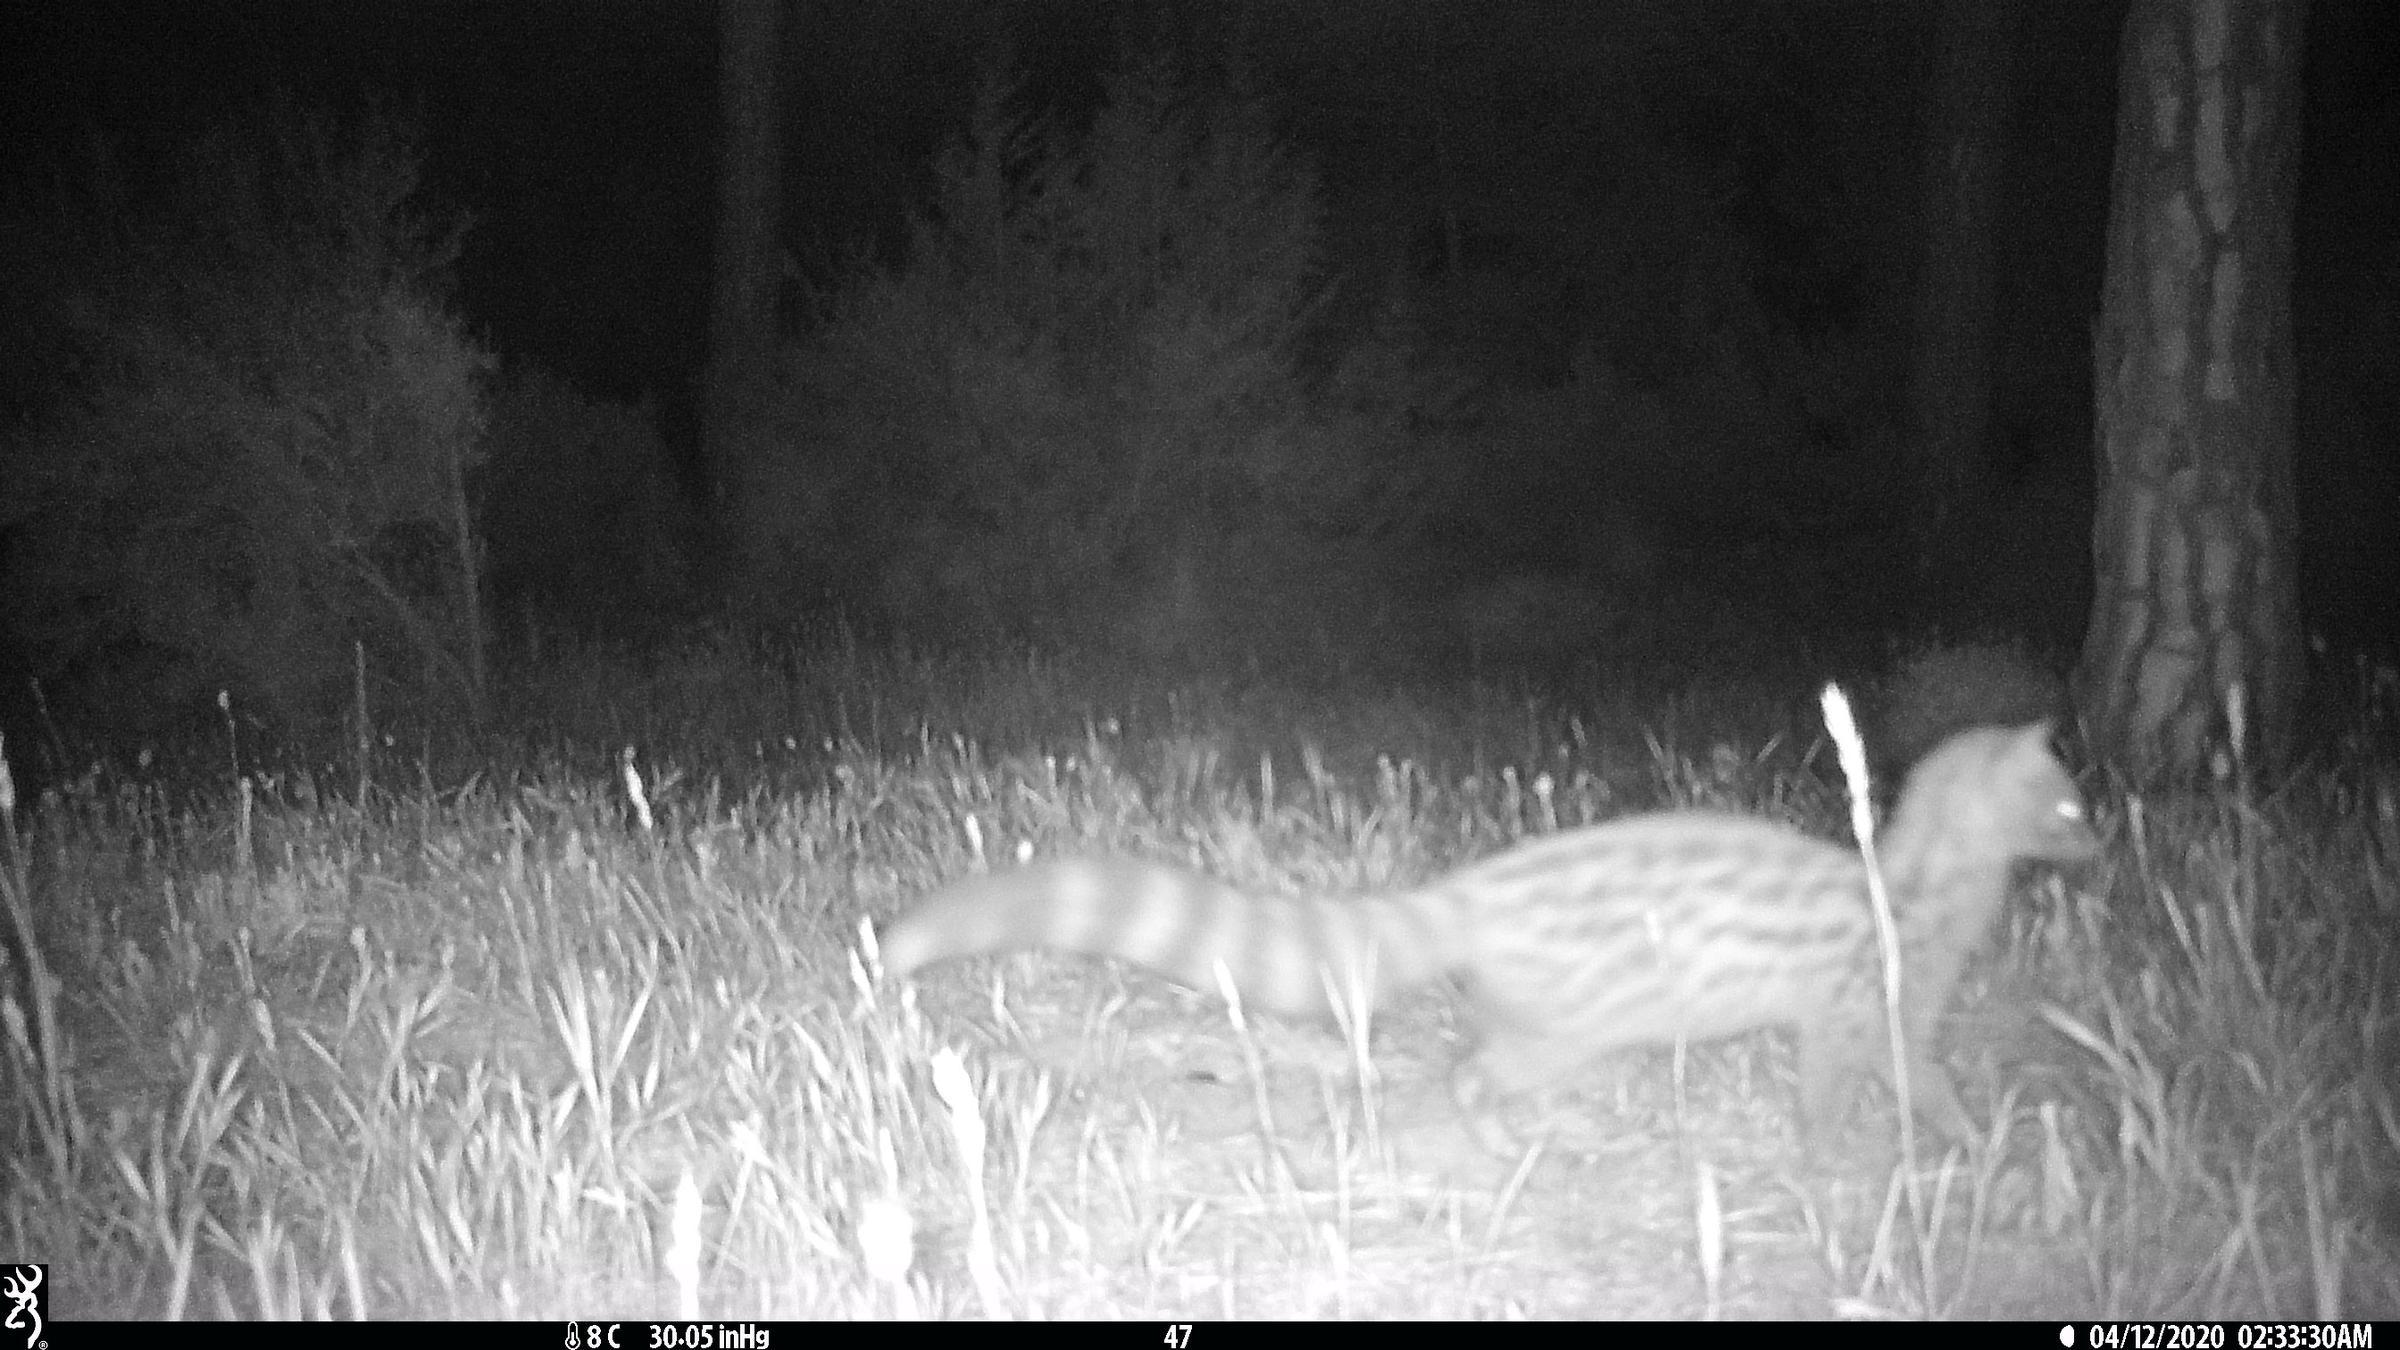
Species: Genetta genetta